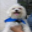
Label: dog